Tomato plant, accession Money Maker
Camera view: horizontal (90 deg, fisheye); turntable rotation: 240 degrees
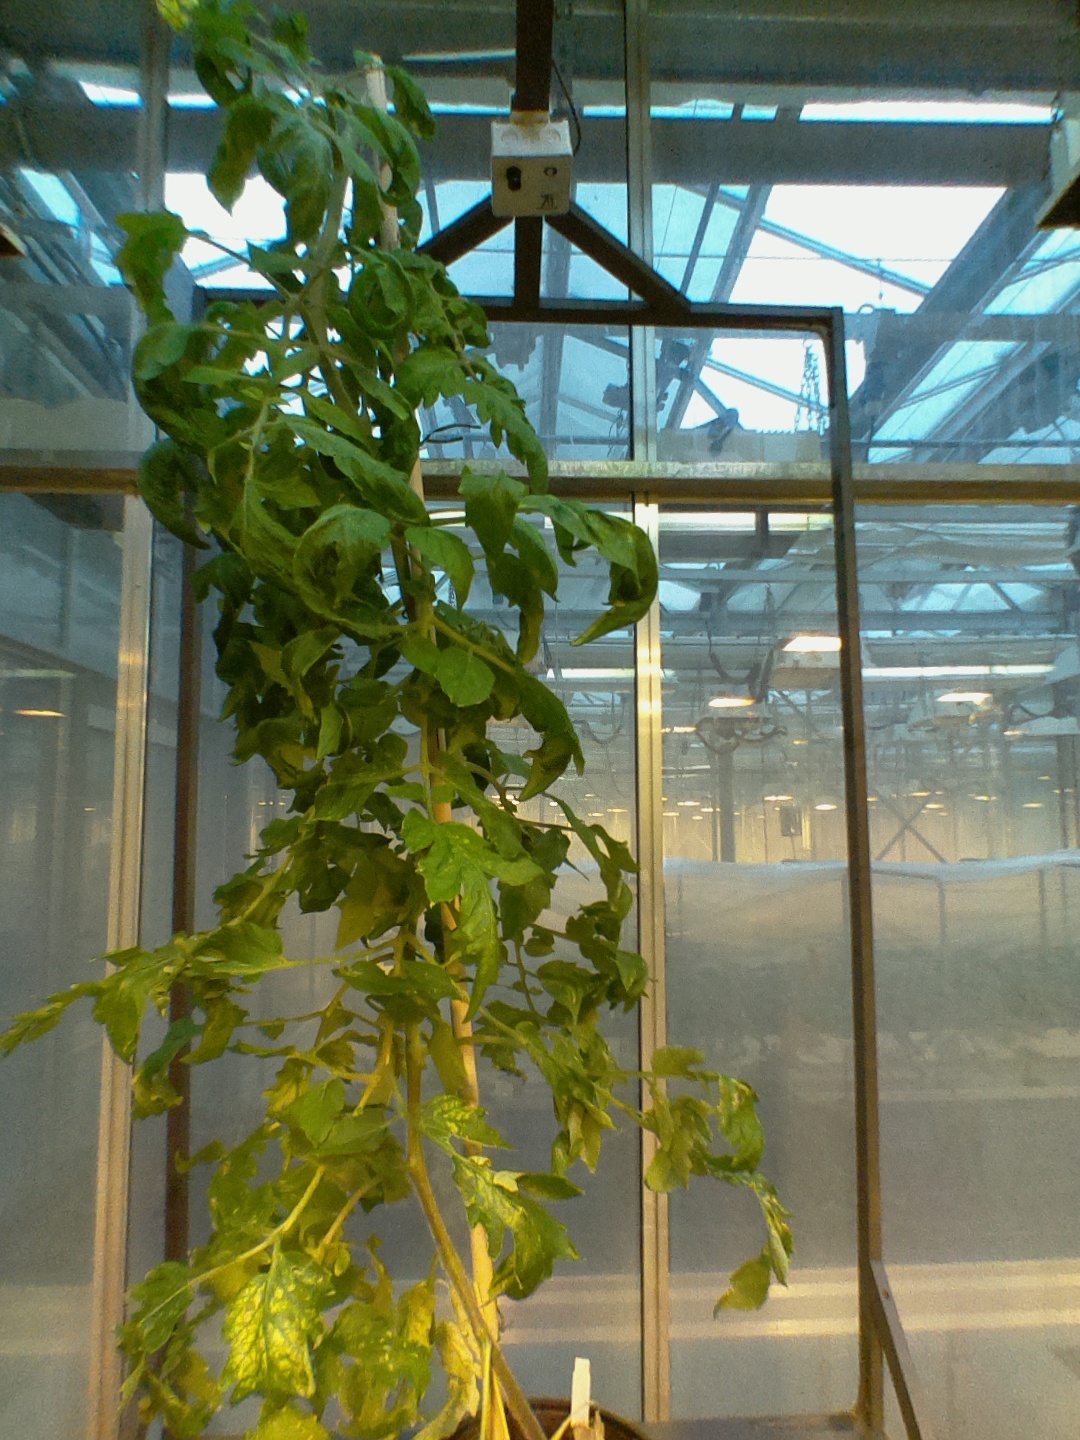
BBCH growth stage 70: Fruits at the main stem or branches visibles